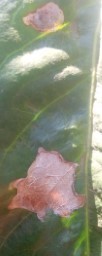
Label: Miner